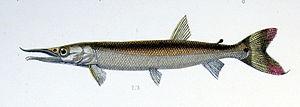
Boulengerella cuvieri, communément appelé Characin pic, est une espèce de poissons de la famille des Ctenoluciidae. On le trouve en Amazonie.